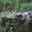
Label: crocodile